Scratch (programming language)

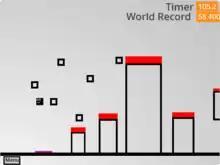
<a href="https%3A//scratch.mit.edu/projects/103069687/">"Jumper"

Scratch is used in many different settings: schools, museums, libraries, community centers, and homes. Scratch is designed primarily for users aged 8–16, but it is used by all ages and has a sizeable adult user base as of 2009. This wide outreach has created many surrounding communities, both physical and digital. In April 2020, the Tiobe ranking of the world's programming languages included Scratch in the top 20. According to Tiobe, there are 50 million projects written in Scratch, and every month one million new projects are added.